2000s in music

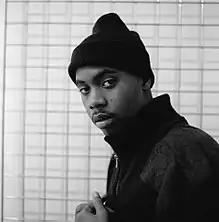
Nas is regarded as one of the greatest rappers of all time.

Hip hop dominated popular music in the early 2000s. Artists such as Eminem, Outkast, Black Eyed Peas, T.I., 50 Cent, Kanye West, Nelly, Common, Nas, Jay-Z, Busta Rhymes, Puff Daddy, Snoop Dogg, Missy Elliott, M.I.A., Lil' Kim, Gorillaz, Jeezy, Lil Wayne, Timbaland, The Game, Cam'ron and Ludacris were among the dominant mainstream hip hop artists to have represented the hip hop genre for the decade. By 1999, more 2000s styled glam started coming in, along with dirty south and crunk, with artists such as Mannie Fresh, Cam'ron, Lil Jon, Ludacris, Trina, Three 6 Mafia, Ying Yang Twins, Bubba Sparxxx, Neptunes, and Jay-Z. Distinct regional differences also developed outside the hip hop/rap strongholds of the 1990s, New York City and Los Angeles. Though the Los Angeles style of the 1990s waned, gangsta rap continued to be popular through the 2000s, and more commercially oriented party rap dominated the charts. The emergence of hip-hop from the south and the Midwest was starting to take place, and by the end of the decade, hip-hop was starting to spread internationally.